Seven Creeks

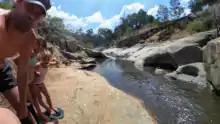
Swimmers at Gooram Falls Reserve on Seven Creeks, Victoria

Seven Creeks is a creek in Victoria, Australia that is a part of the Murray-Darling Basin. The confluence of this river is located in Kialla, flowing into the Goulburn River. The creek passes through Euroa.